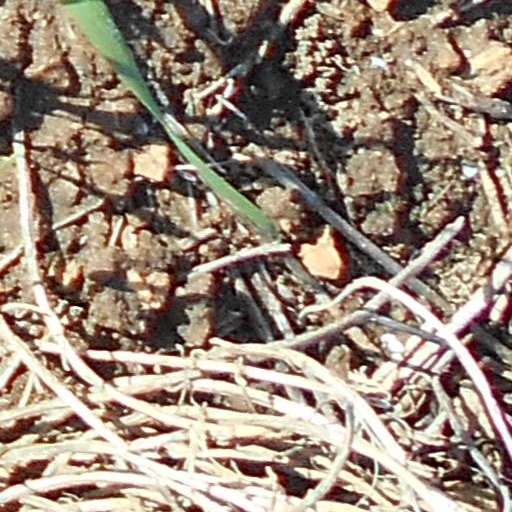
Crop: wheat